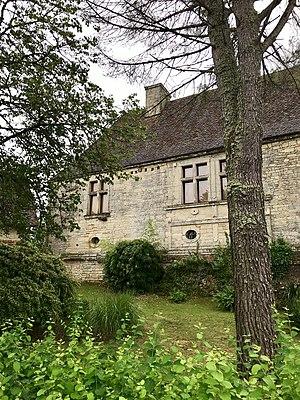
Gourdon est une commune française située dans le nord-ouest du département du Lot, en région Occitanie.
Le château de Costeraste est un bâtiment défensif édifié à partir de 1218 situé sur la commune de Gourdon, département du Lot.